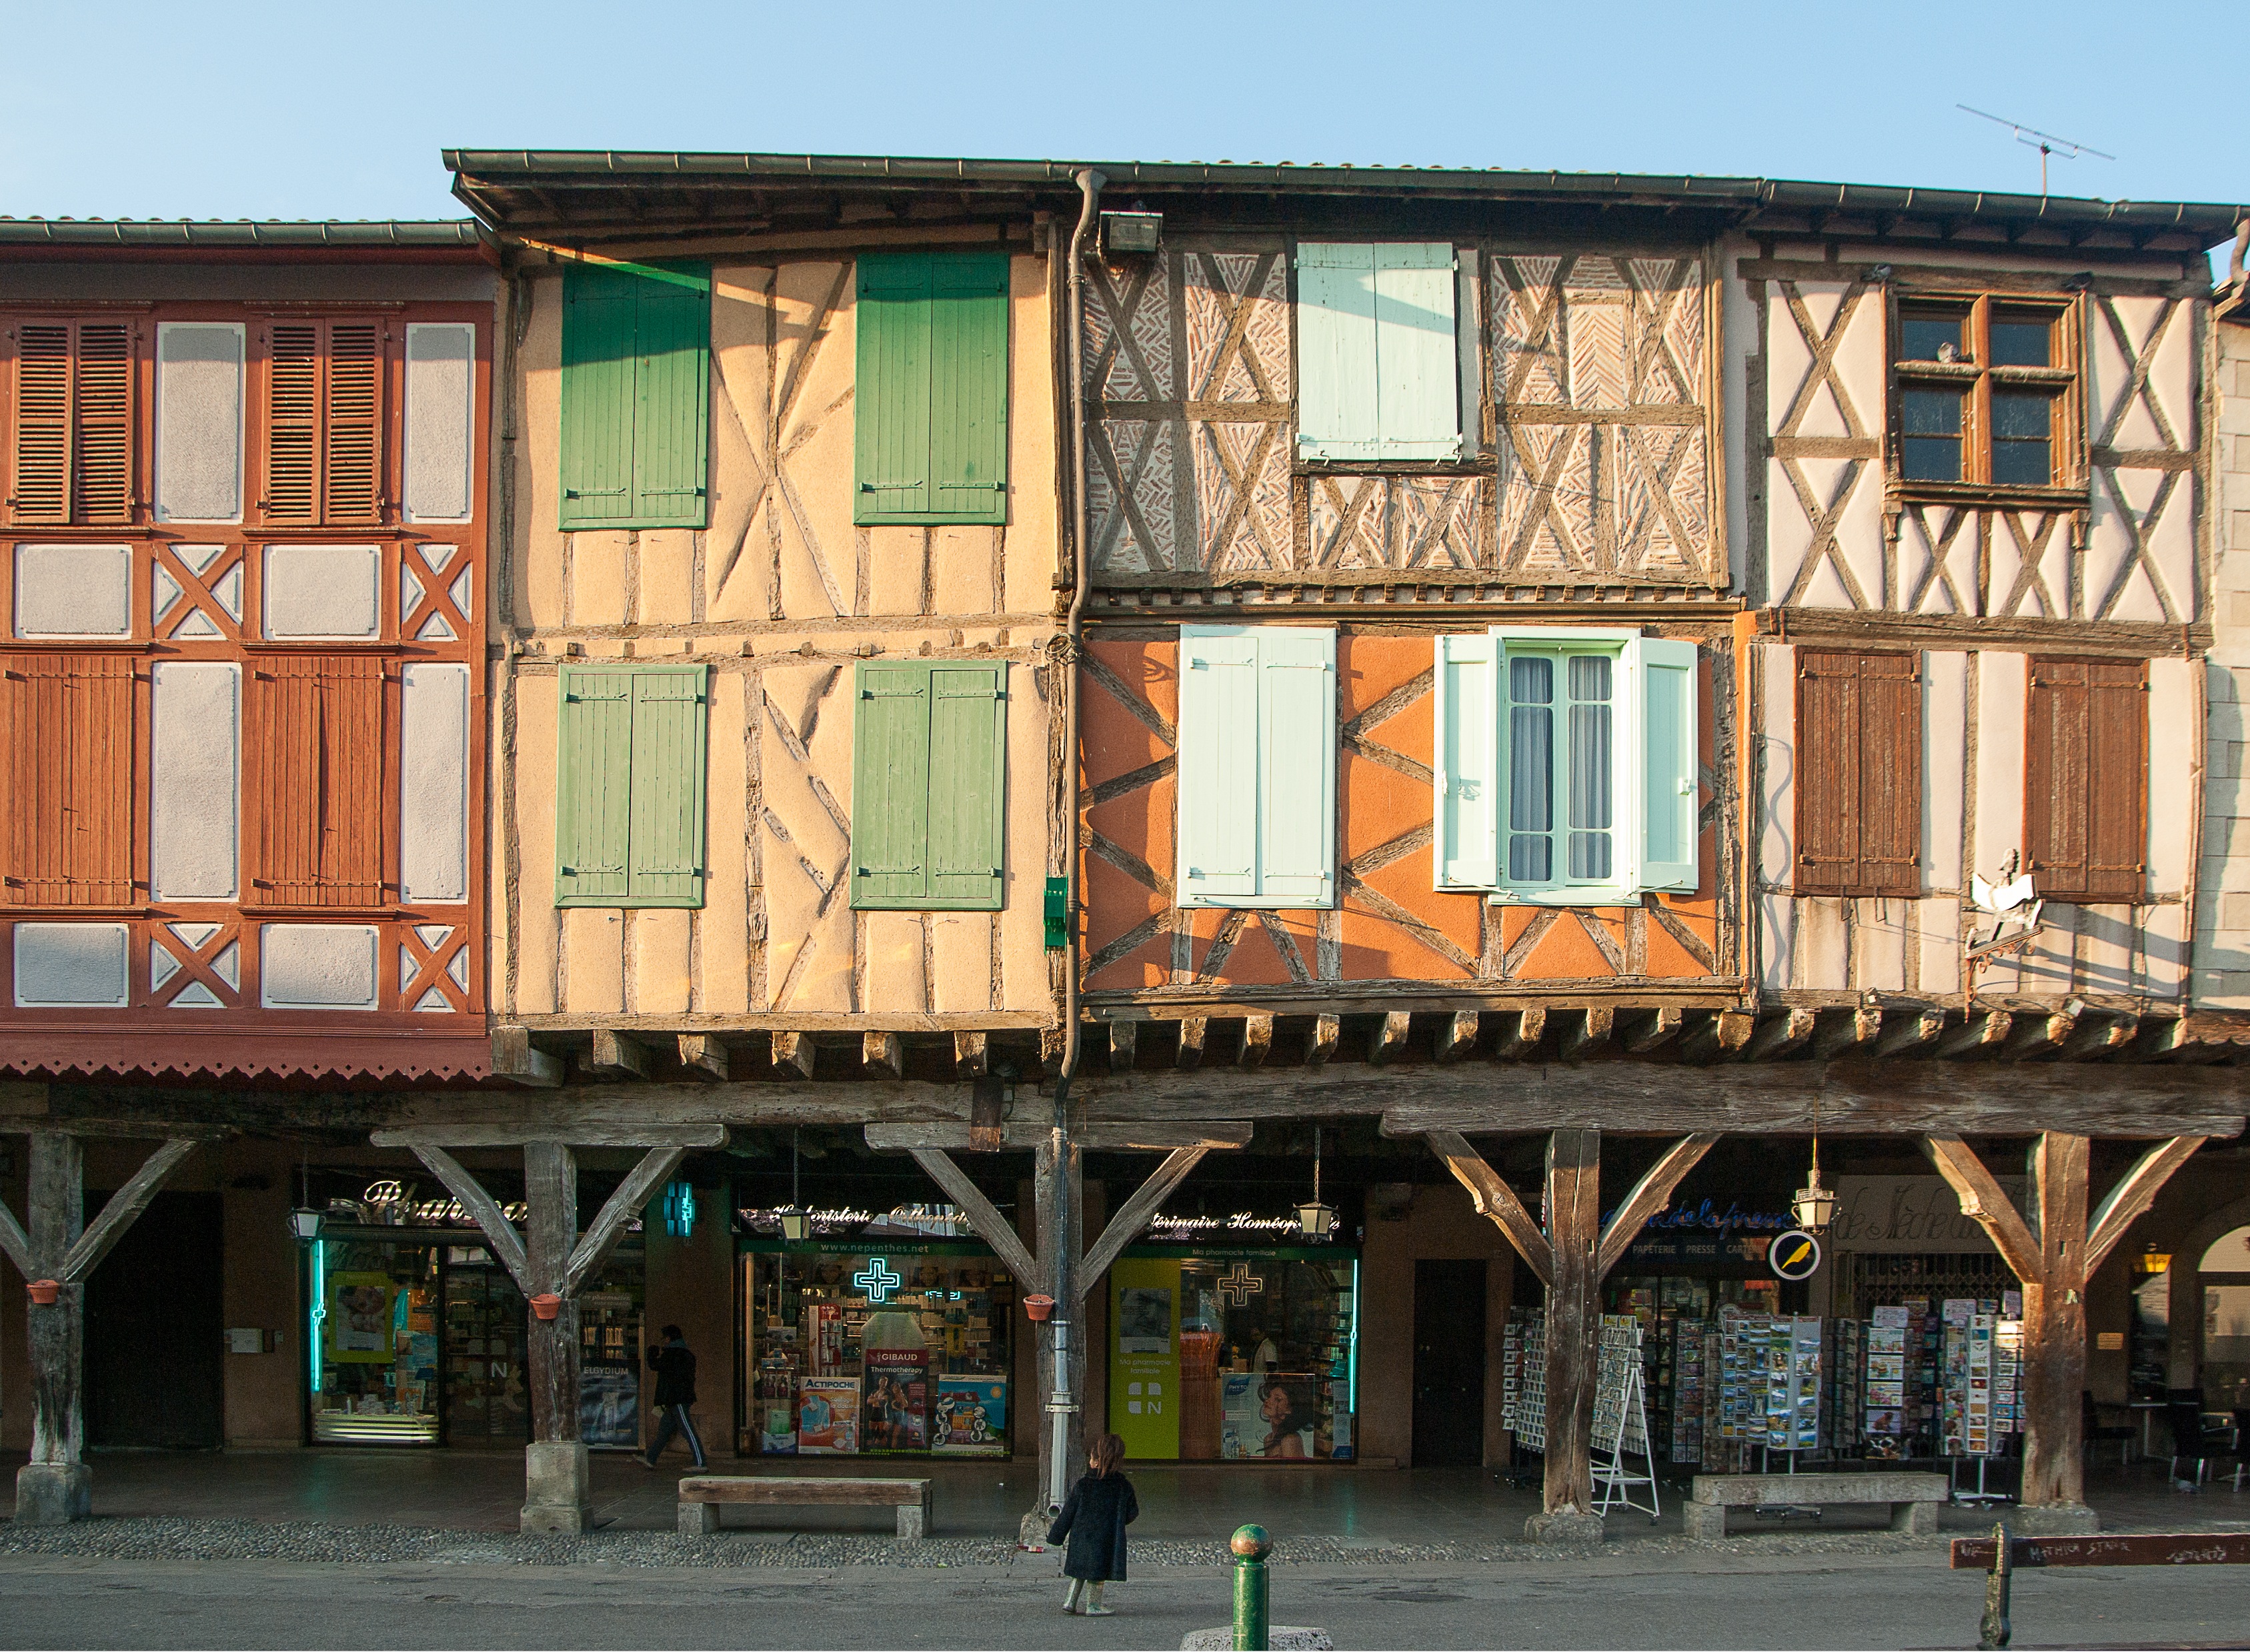
architecture, house, town, building, home, downtown, france, suburb, facade, shutters, estate, arcades, neighbourhood, urban area, residential area, timbered houses, human settlement, mirepoix